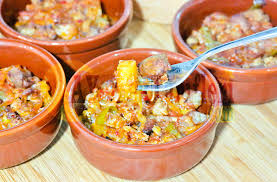
Yemek: et_sote